Simone Tanner Chaumet

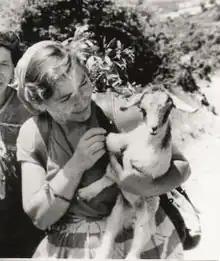
Simone Chaumet (1953)

Simone Tanner Chaumet (c. 1916 – 25 May 1962) was a French peace activist and was a volunteer for SCI (Service Civil International) between 1943 and 1945 in France and between 1951 and 1956 in Algeria. She was honoured as "Righteous Among the Nations" by the State of Israel in 2011 for her actions to save Jewish children during the Second World War.